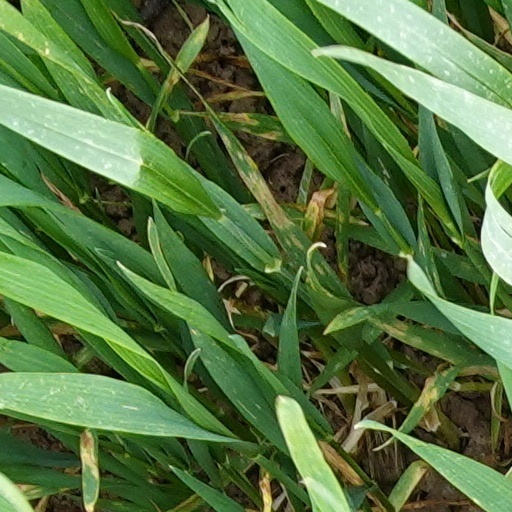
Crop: wheat